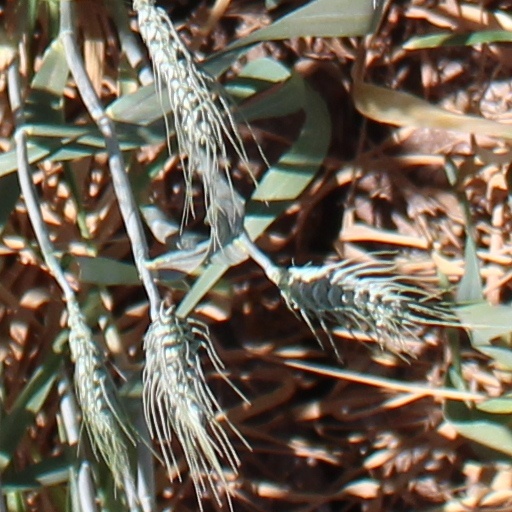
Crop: wheat